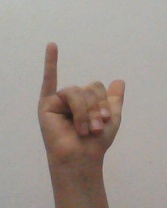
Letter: ya